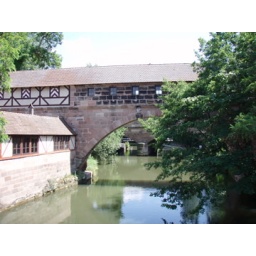
A bridge over the river Pegnitz